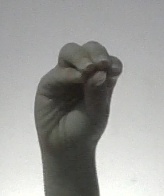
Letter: ha